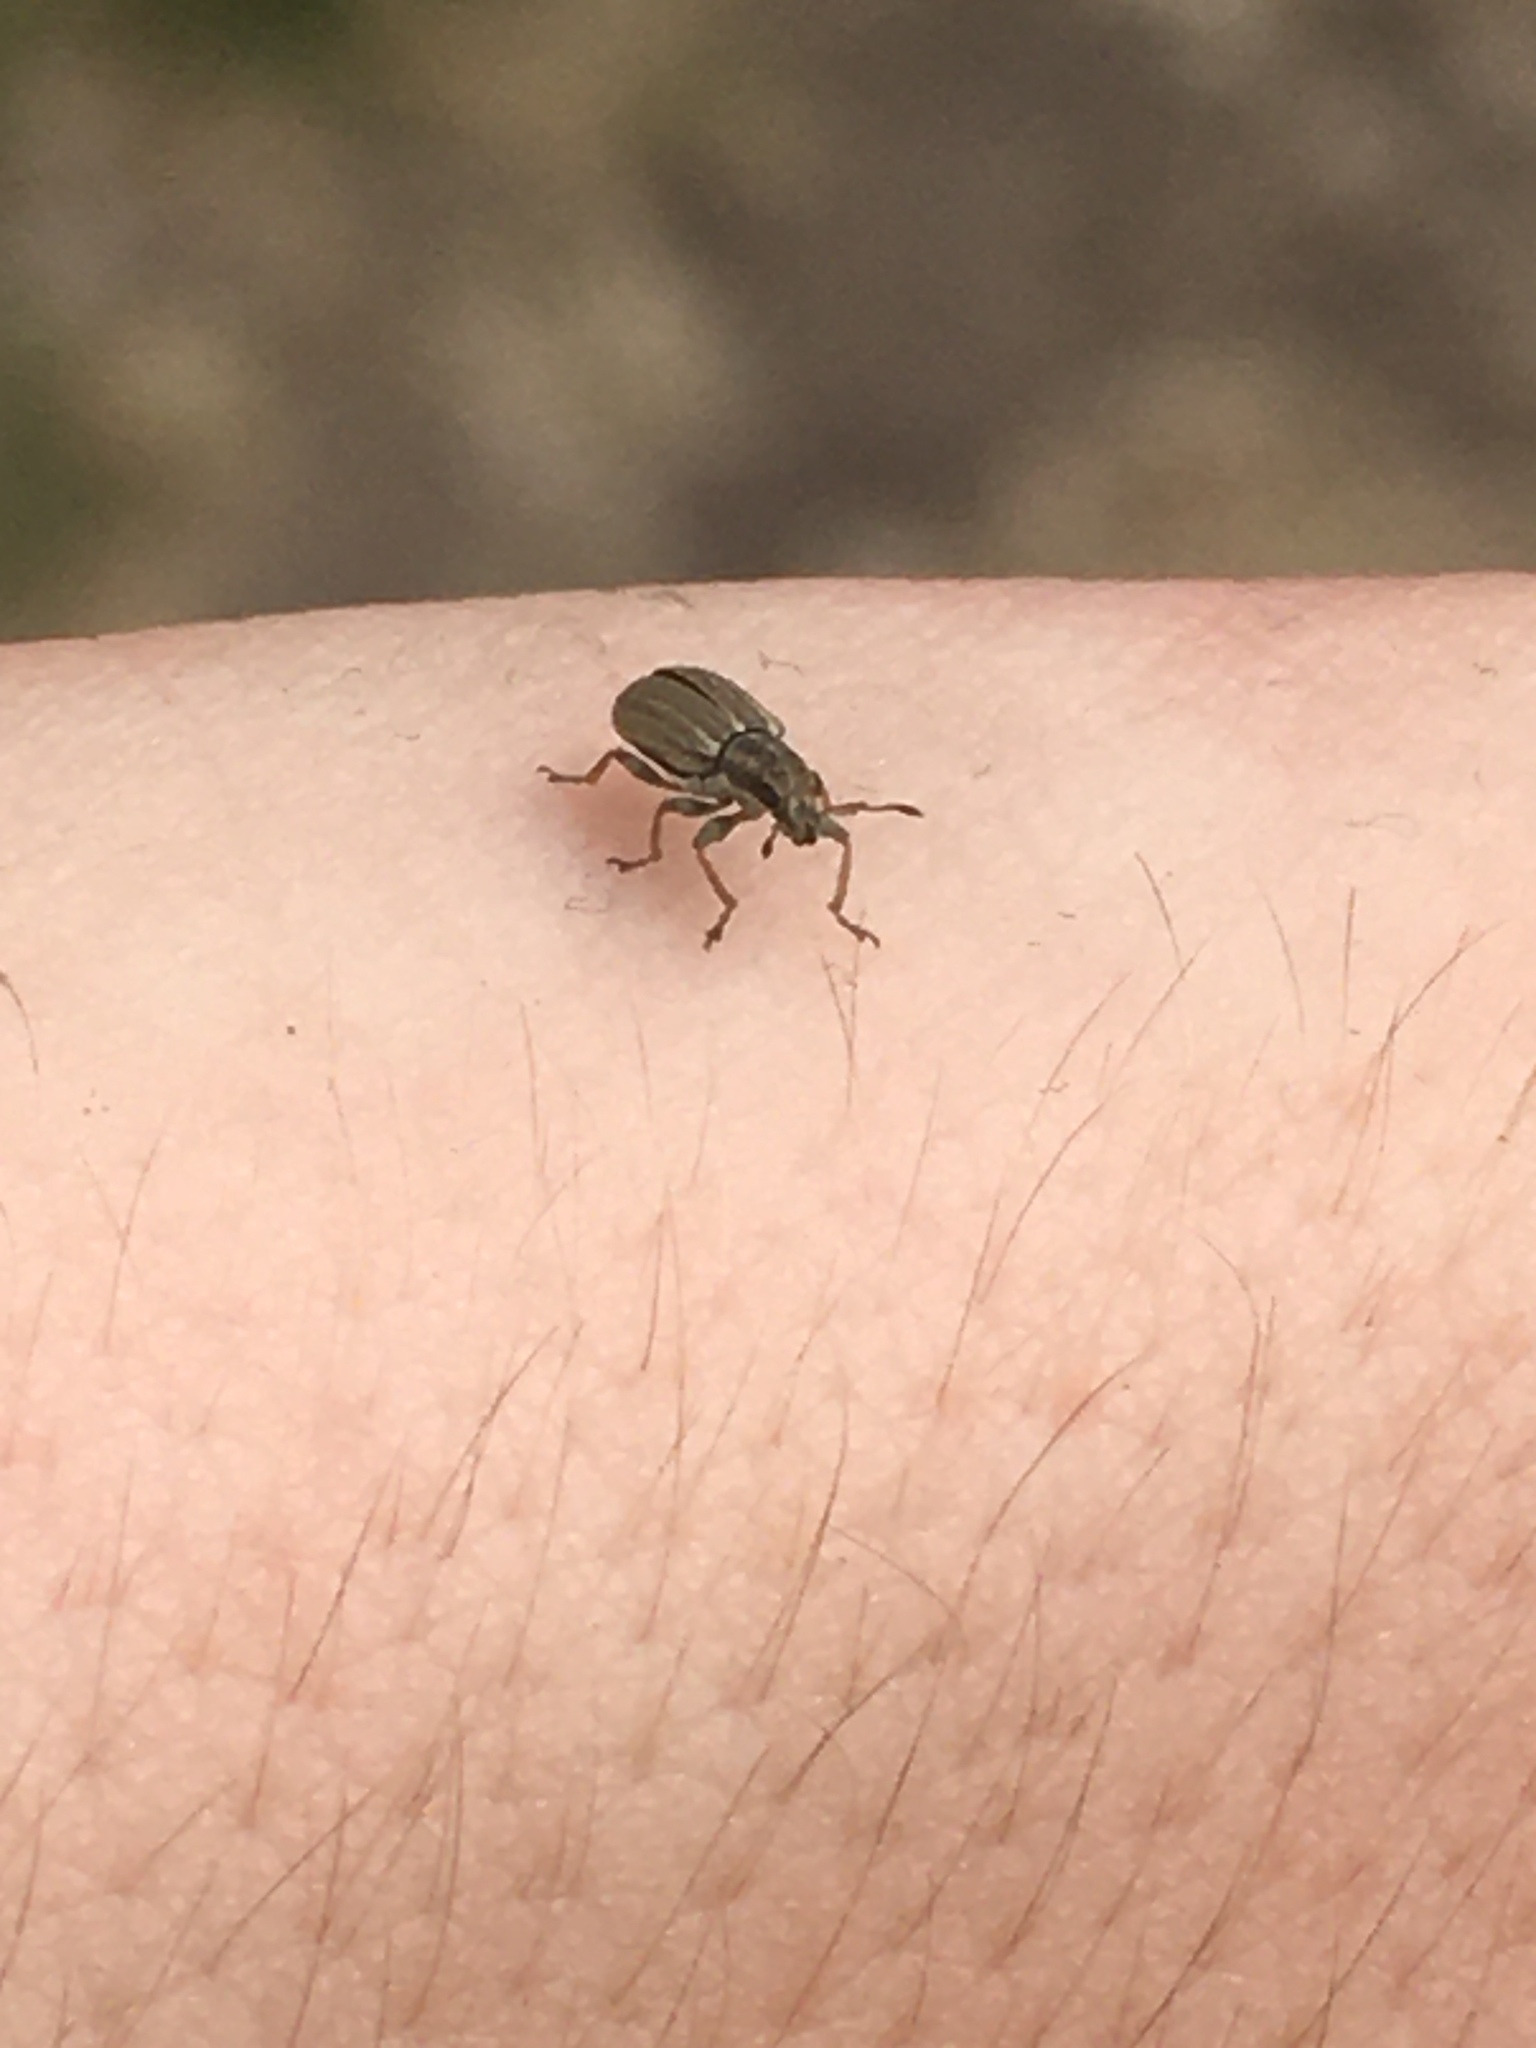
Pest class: pea_leaf_weevil